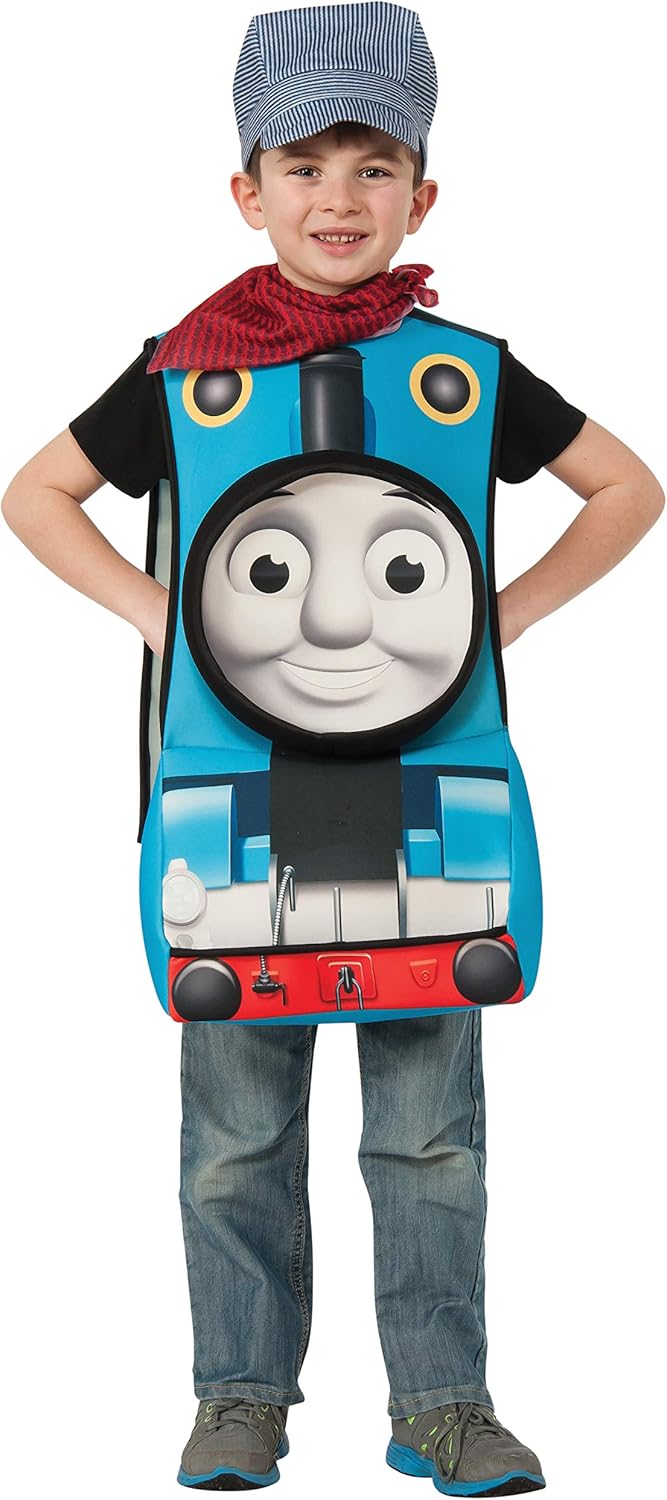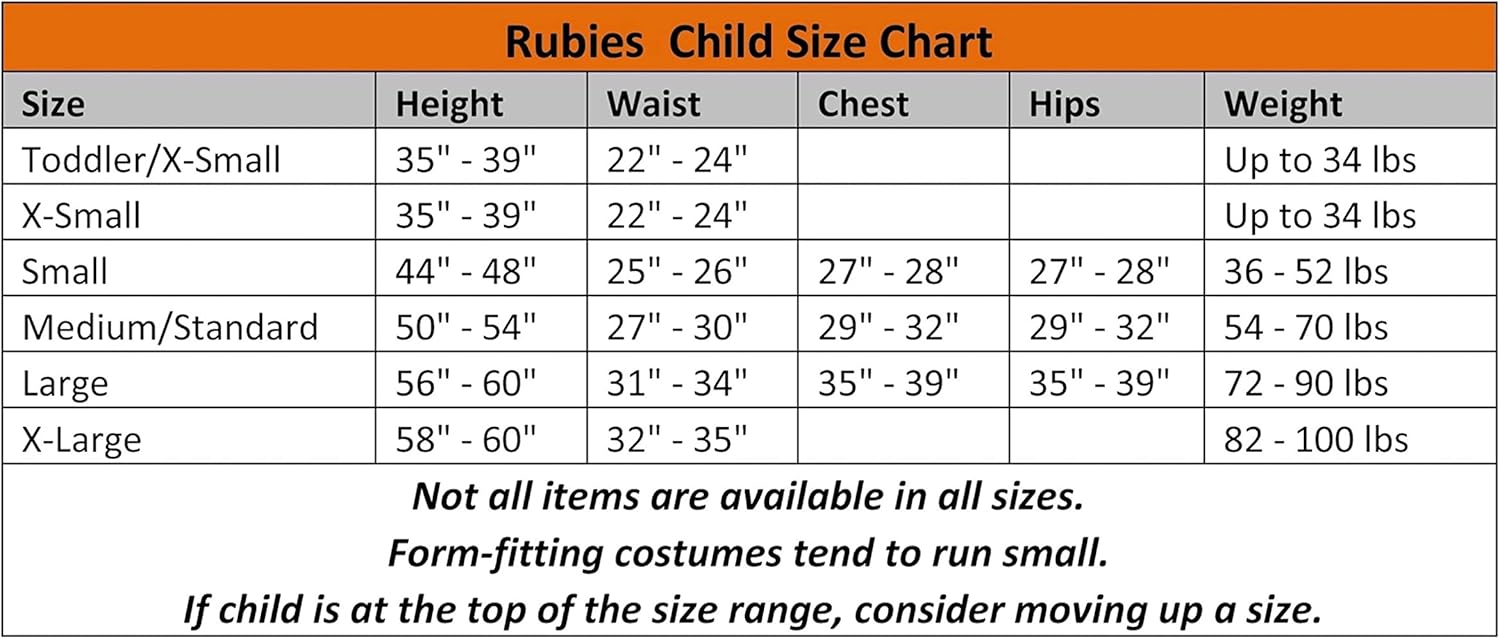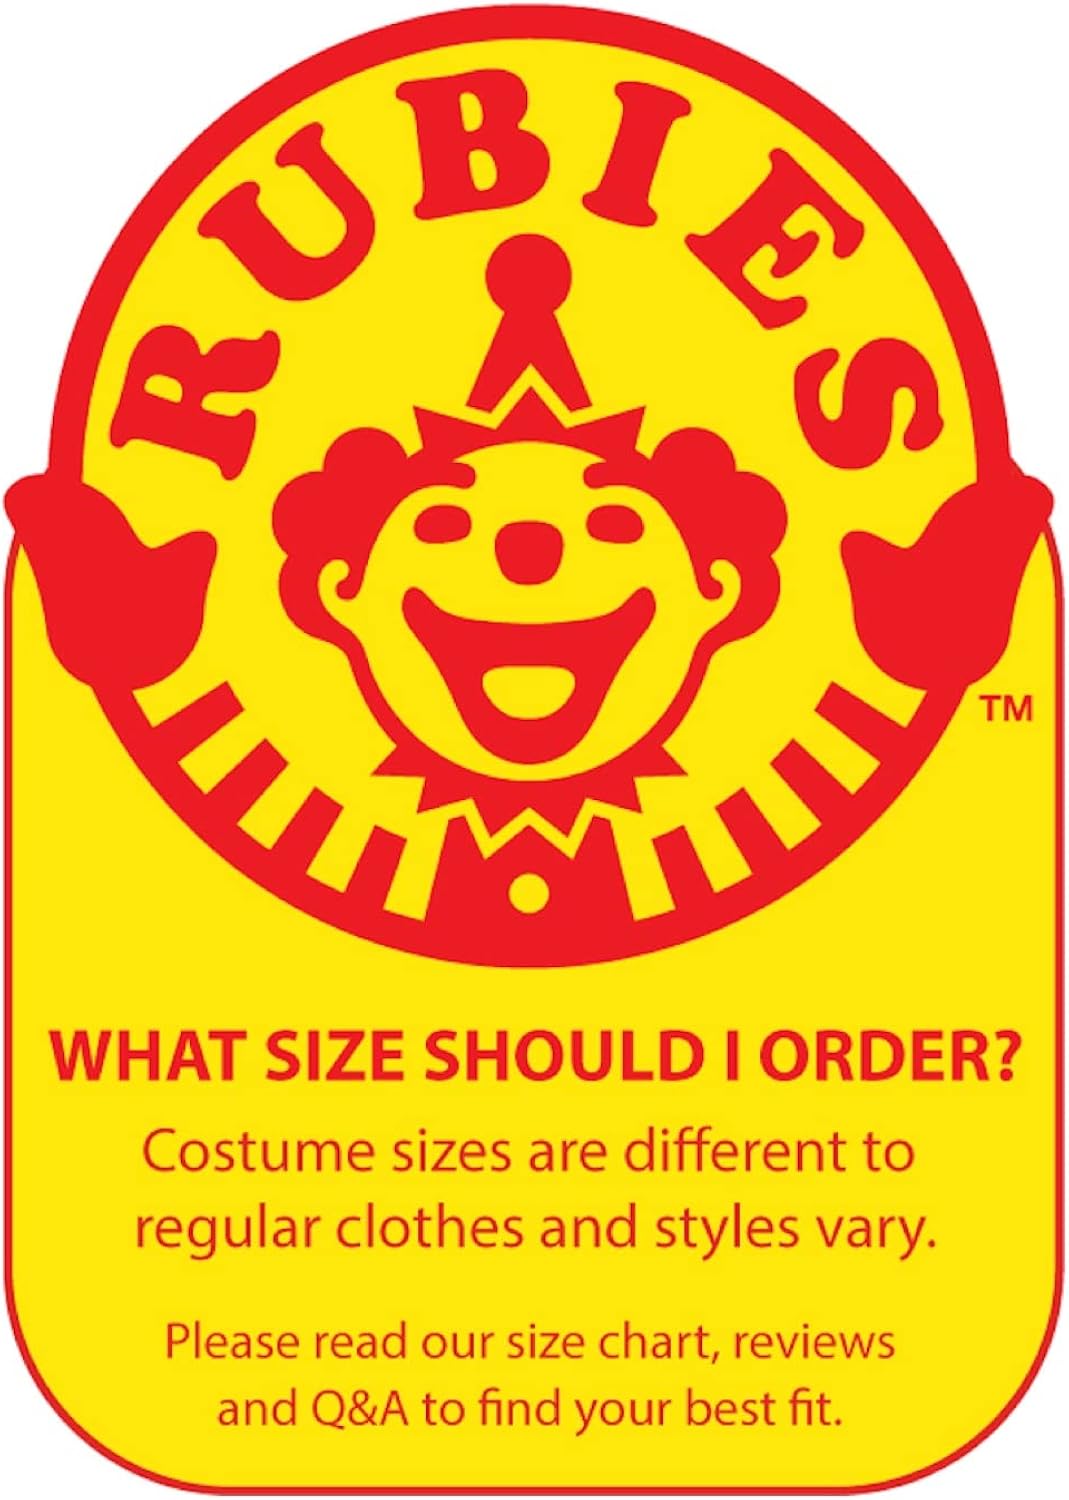
Rubies Thomas and Friends Deluxe 3D Thomas The Tank Engine Costume
Category: Toys & Games
Since 1951 Rubie's has been the world's leader in costumes, decor and accessories - everything you need to make celebrating safe and fun! From witches and pirates to vampires and zombies, from Graceland to galaxies far, far away the Rubie's Costume Collection will inspire you to a bigger and better Halloween season! Mascots, rental quality costumes, masks, wigs, accessories, shoes and every significant licensed costume you want to wear can be found under the Rubie's brand. Still family owned, still family focused; Rubie's brings you fun for every season, Halloween, Christmas, Mardi Gras, Easter and all in-between. Since 1951 Rubies has been the world's leader in costumes, decor, and accessories - everything you need to make celebrating safe and fun! From witches and pirates to vampires and zombies, from Graceland to galaxies far, far away the Rubie's Costume Collection will inspire you to a bigger and better Halloween season! Mascots, rental quality costumes, masks, wigs, accessories, shoes, and every significant licensed costume you want to wear can be found under the Rubie's brand. Still family owned, still family focused; Rubie's brings you fun for every season, Halloween, Christmas, Mardi Gras, Easter, and all in-between.
Features: 100% Polyester | Imported | Pull On closure | Hand Wash Only | Rubies Thomas and Friends Deluxe 3D Thomas The Tank Engine Costume, Toddler | Deluxe Thomas costume featuring 8-inch pop-out front | Foam character tunic, conductor cap and red scarf